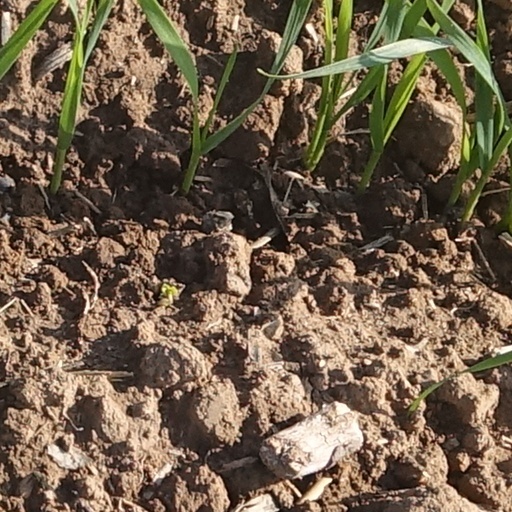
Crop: wheat